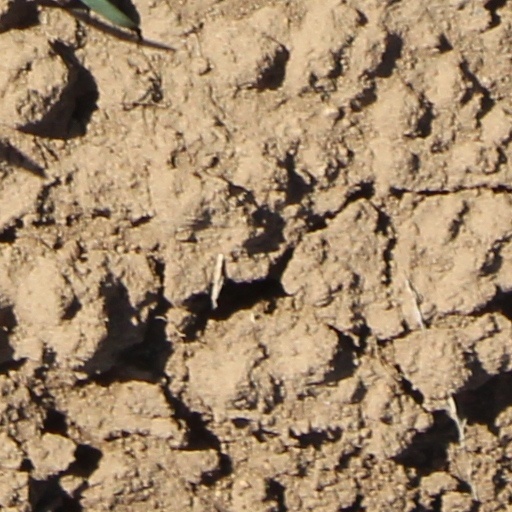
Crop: wheat